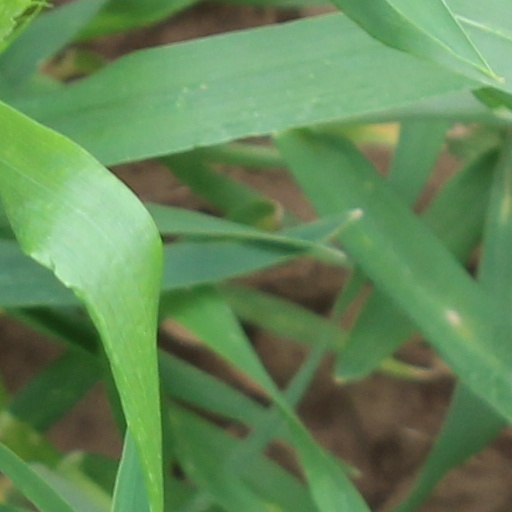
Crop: wheat